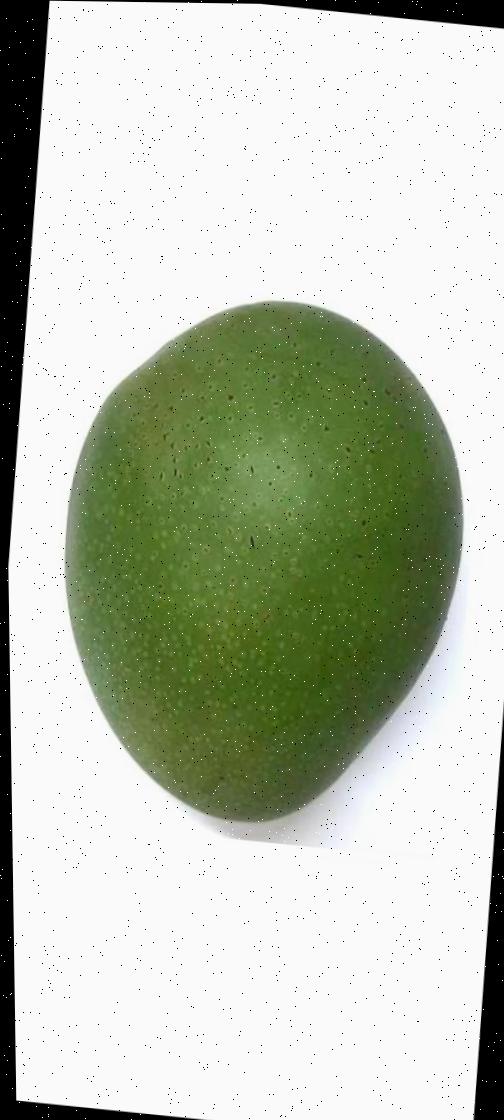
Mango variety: Ashshina Zhinuk